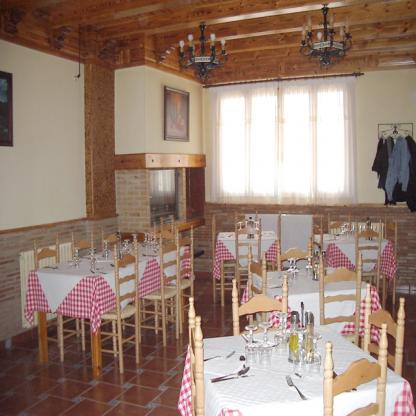
Scene: Indoor